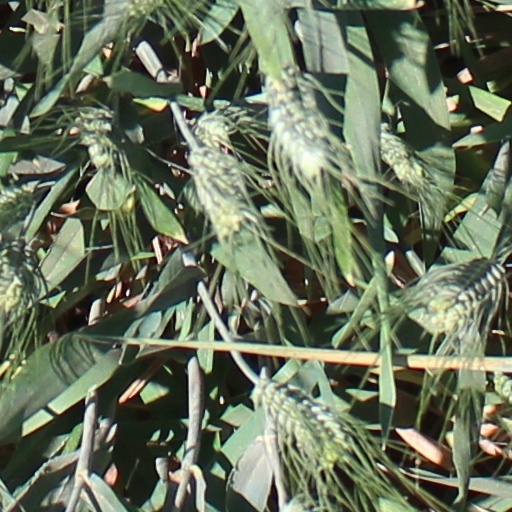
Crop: wheat